Austro-Hungarian occupation of Serbia

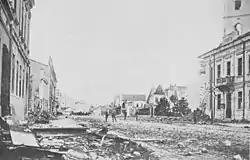
Šabac, pictured in August 1914, was the first target of the Austro-Hungarian punitive expedition and the site of many atrocities committed against the local population

During the first invasion of Serbia, which the Austro-Hungarian leadership euphemistically dubbed a punitive expedition, Austro-Hungarian forces occupied parts of Serbia for thirteen days. Their war aims were not only to eliminate Serbia as a threat but also to punish her for fuelling South Slav irredentism in the Monarchy. The occupation turned into a war of annihilation, accompanied by massacres of civilians and the taking of hostages. Austro-Hungarian troops committed a number of war crimes against the Serbian population, especially in the area of Mačva, where according to historian Geoffrey Wawro the Austro-Hungarian army savaged the civilian population in a wave of atrocities. During the short occupation between 3,500 and 4,000 Serb civilians were killed in executions and acts of random violence by marauding troops.